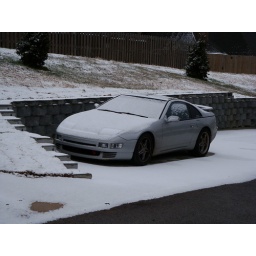
Joshs car out in the snow so they can train in the garage